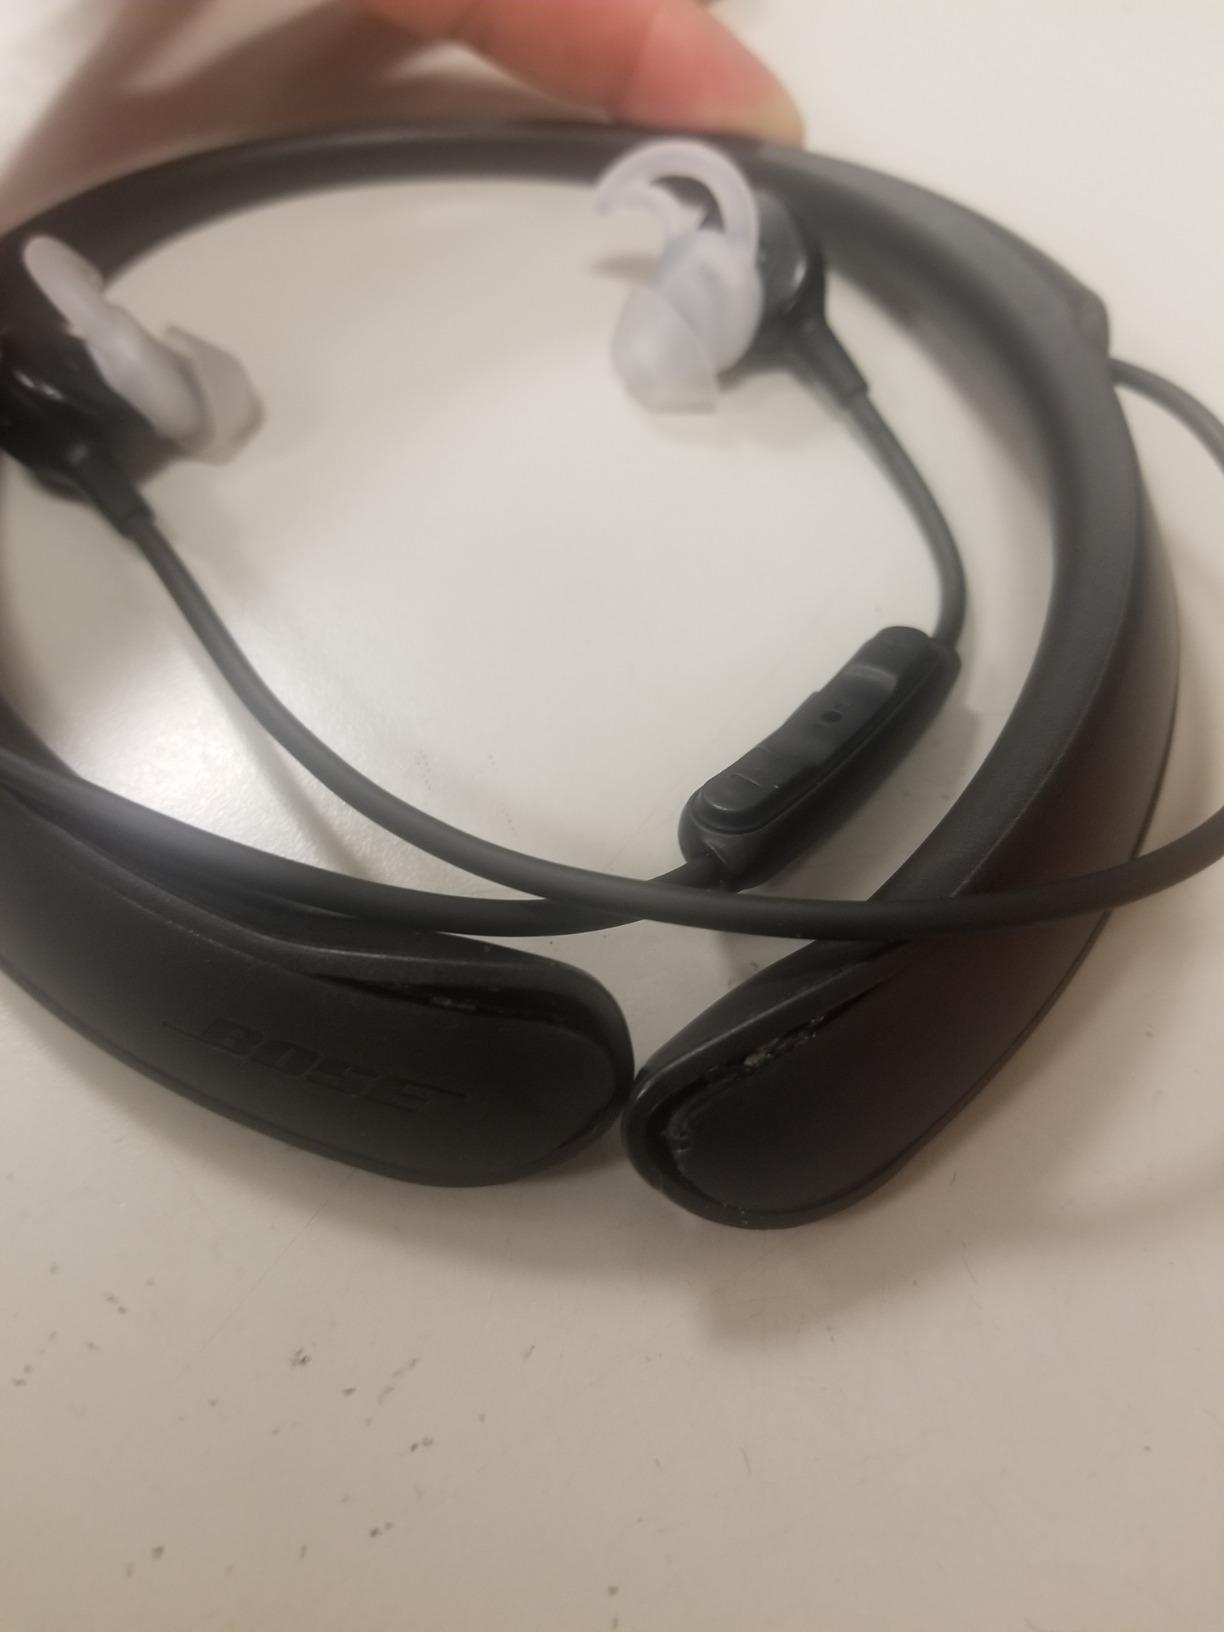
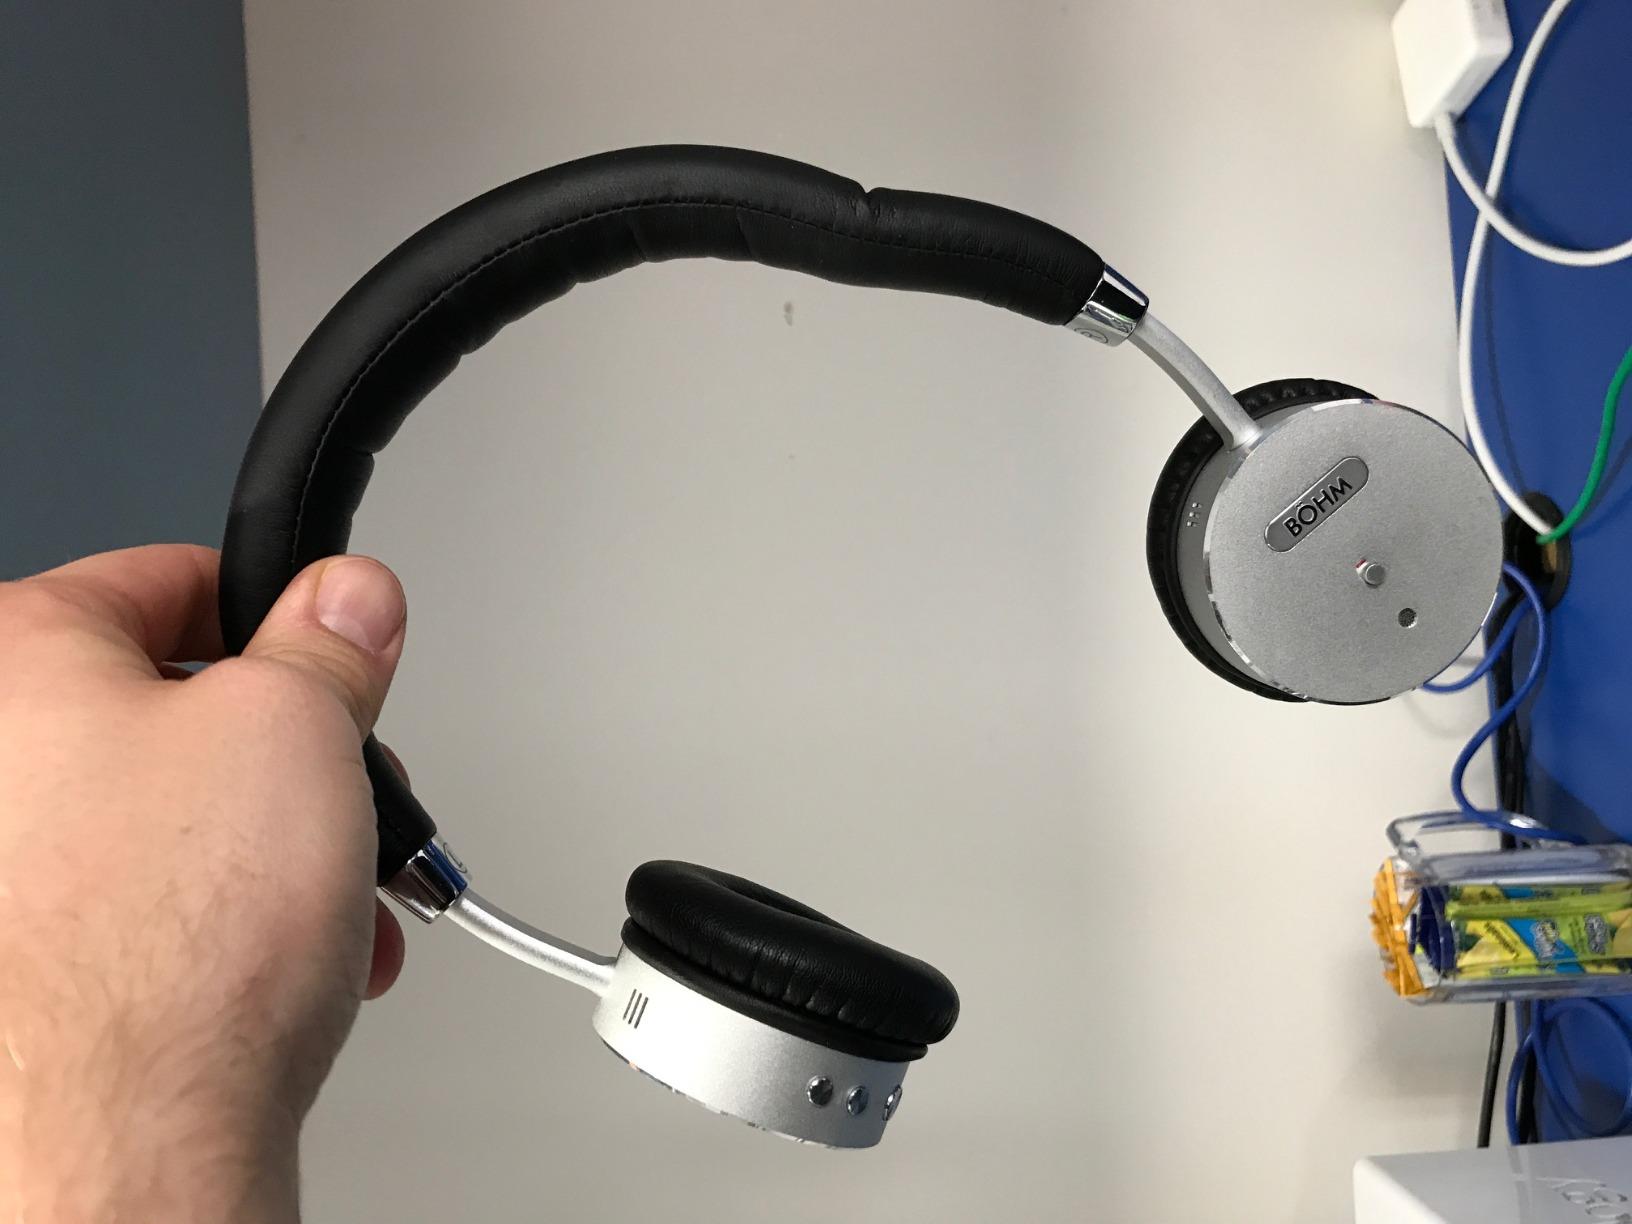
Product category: headphones
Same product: no